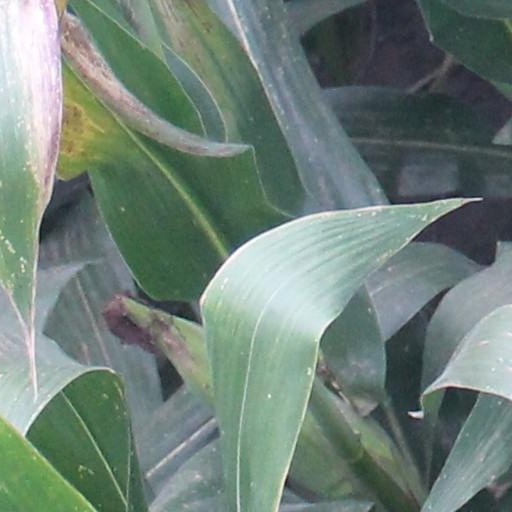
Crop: maize; corn